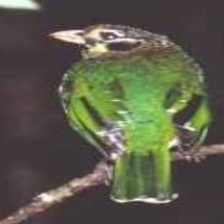
Species: SPOTTED CATBIRD
Scientific name: AILUROEDUS MACULOSUS